Patriot's Park

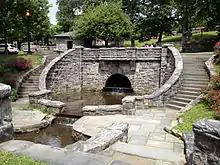
A decorative stone bridge, with curving stairs down to the water below on either side, in a park

Opposite the entrance curving stone steps, along with a sloped walkway from the south, lead down from battered stone piers at either end of a retaining wall to a basin where Andre Brook flows out from a culvert that has carried it under North Broadway and the schools to the east. It emerges from an arch with alternating scaled voussoirs and a scaled keystone in the monochrome ashlar retaining wall on the west side of the walkway. Above it is a balcony supported by two consoles.